Chinese government response to COVID-19

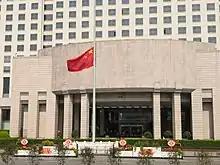
Leaders of the Shanghai Municipal Government mourning in front of the government building

In February 2020, the Chinese government reported 555 confirmed cases in prisons in China, and prison officials were fired as a result.